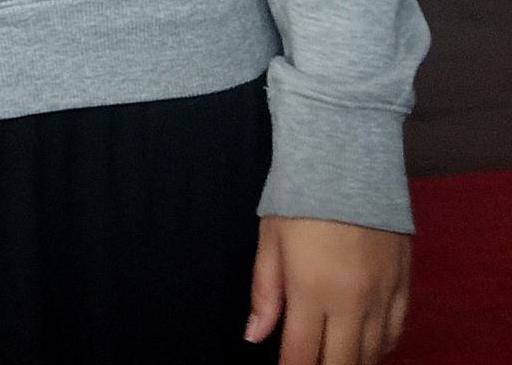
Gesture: no_gesture